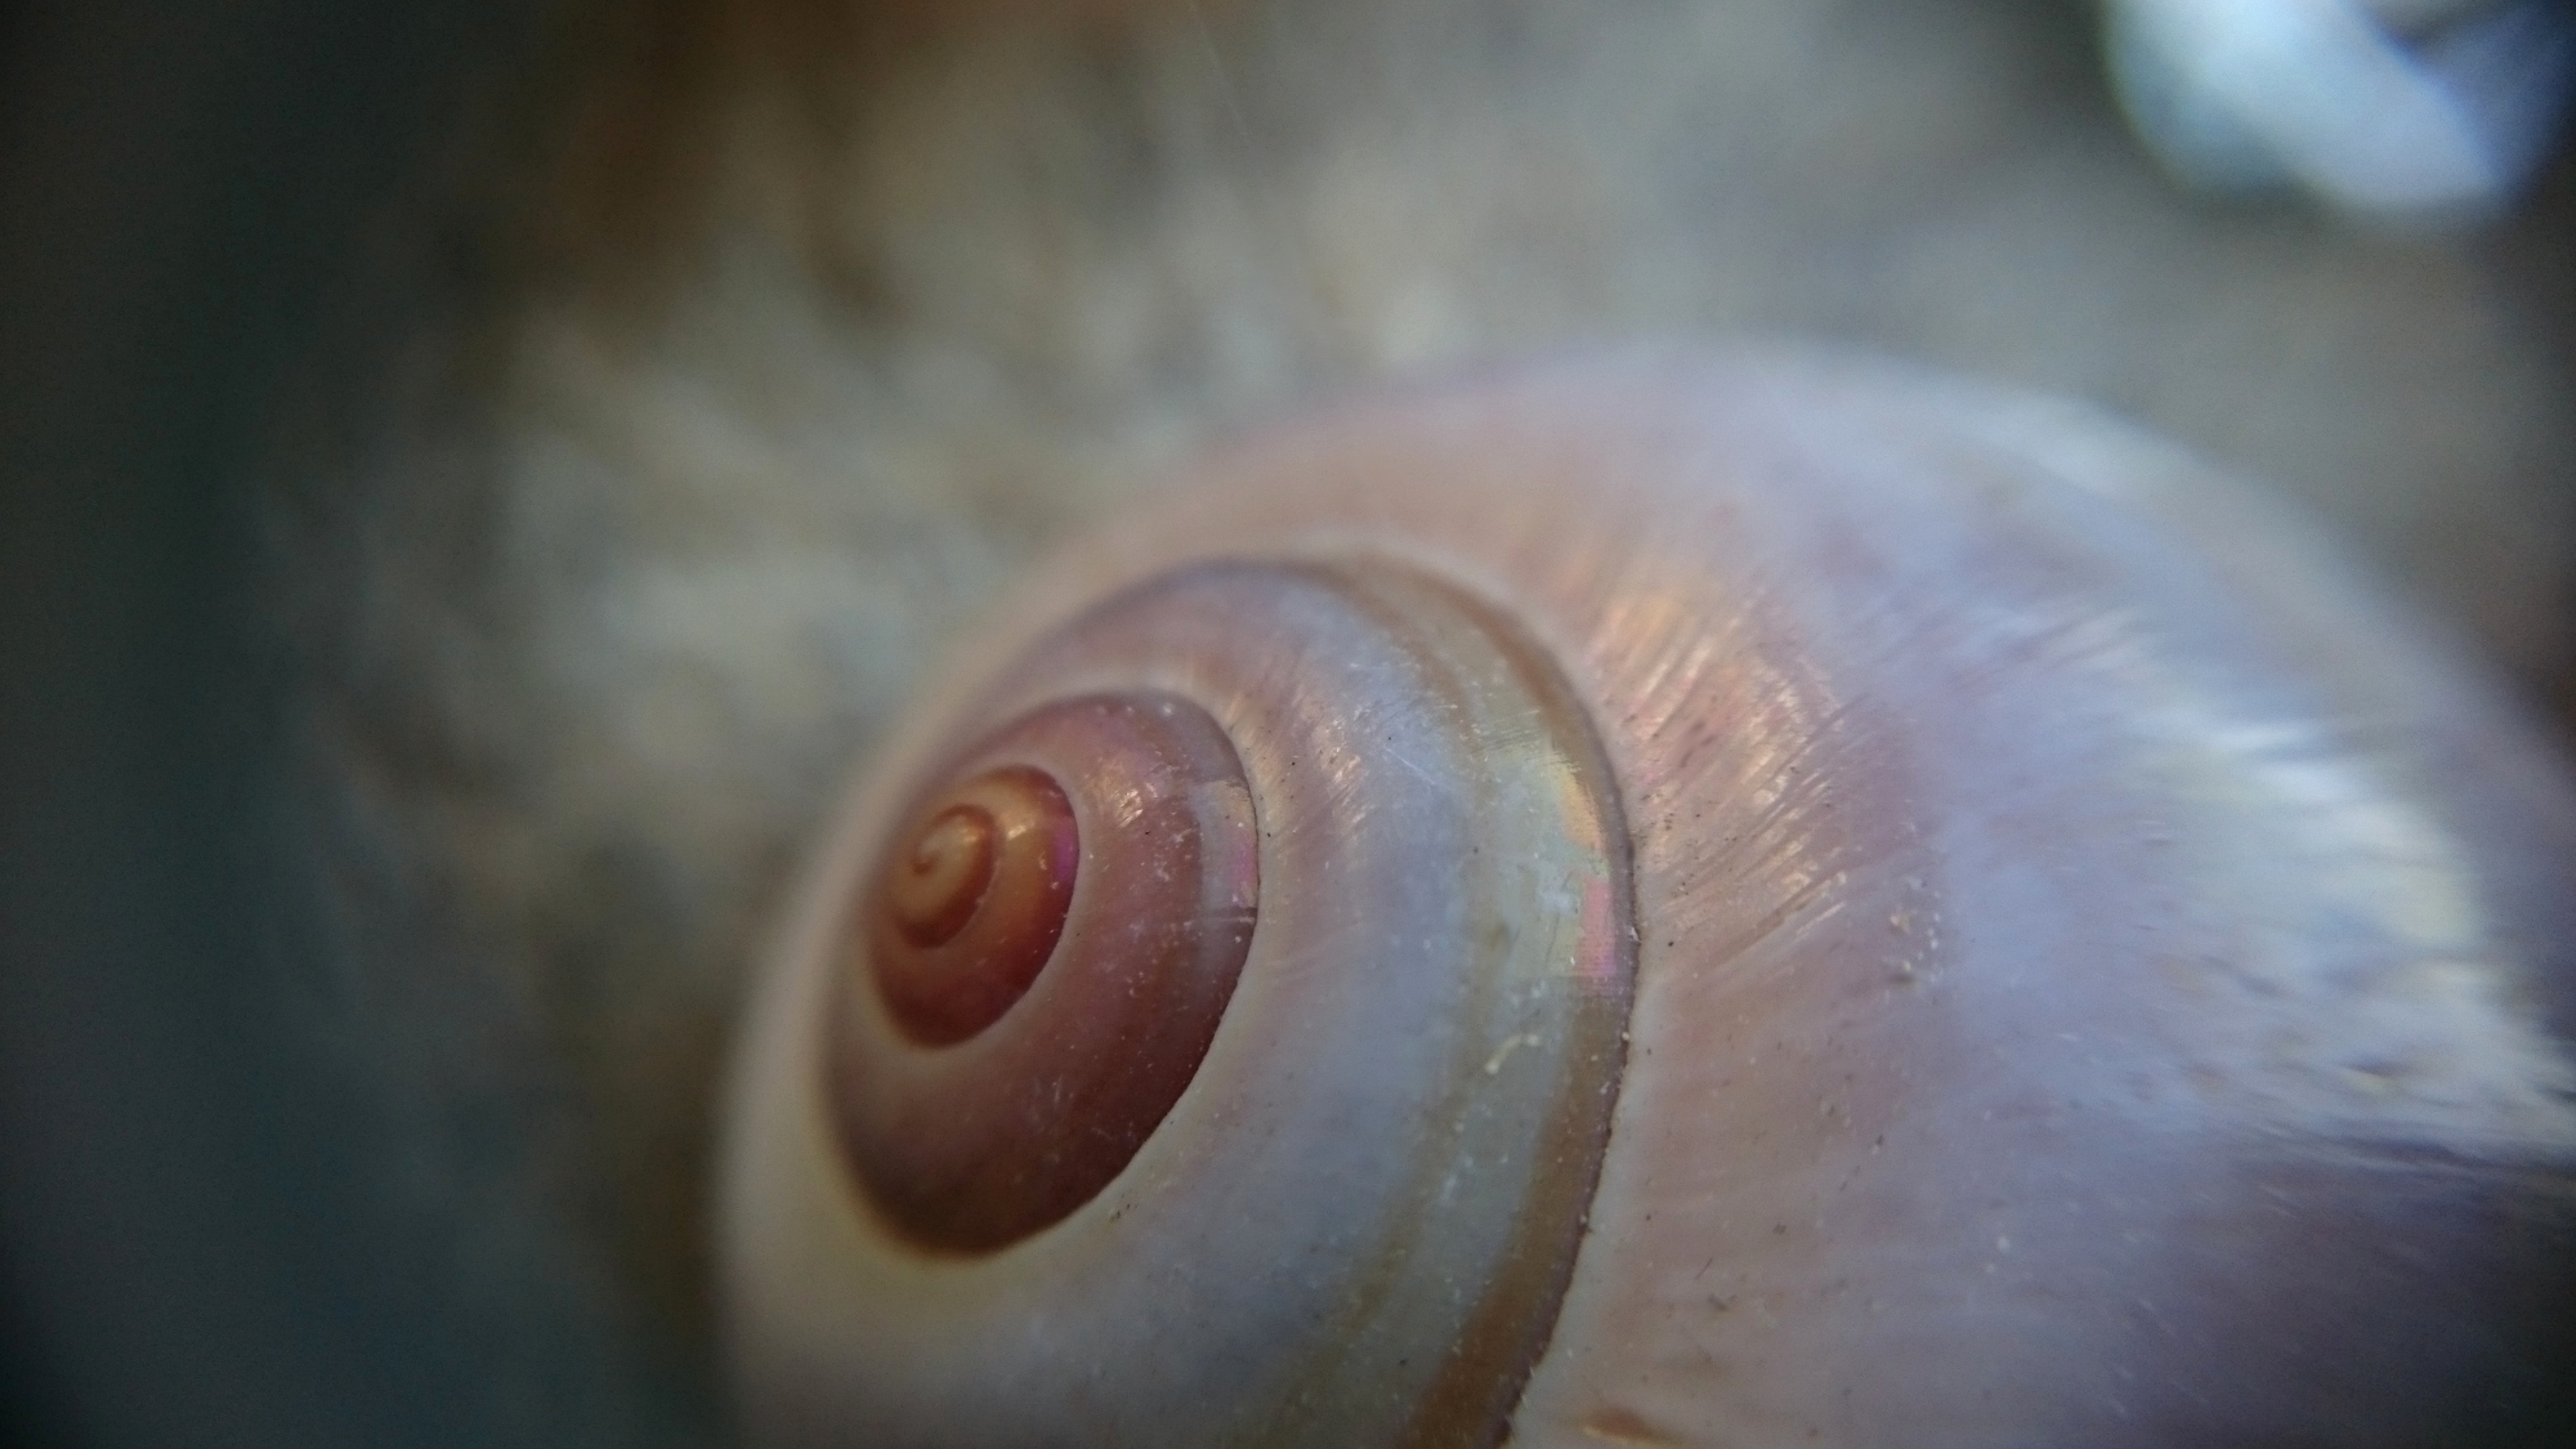
snail, macro, nature, macros, close up, skin, eye, organ, organism, shell, spiral, macro photography, photography, sea snail